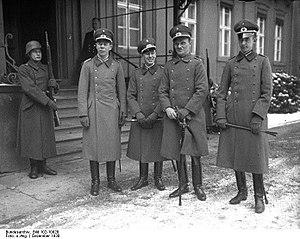
Rudolf Freiherr von Waldenfels est un Generalleutnant allemand qui a servi au sein de la Heer dans la Wehrmacht pendant la Seconde Guerre mondiale.
Kurt Hasse, né le 7 février 1907 à Mayence et mort le 9 janvier 1944, est un cavalier allemand de saut d'obstacles.